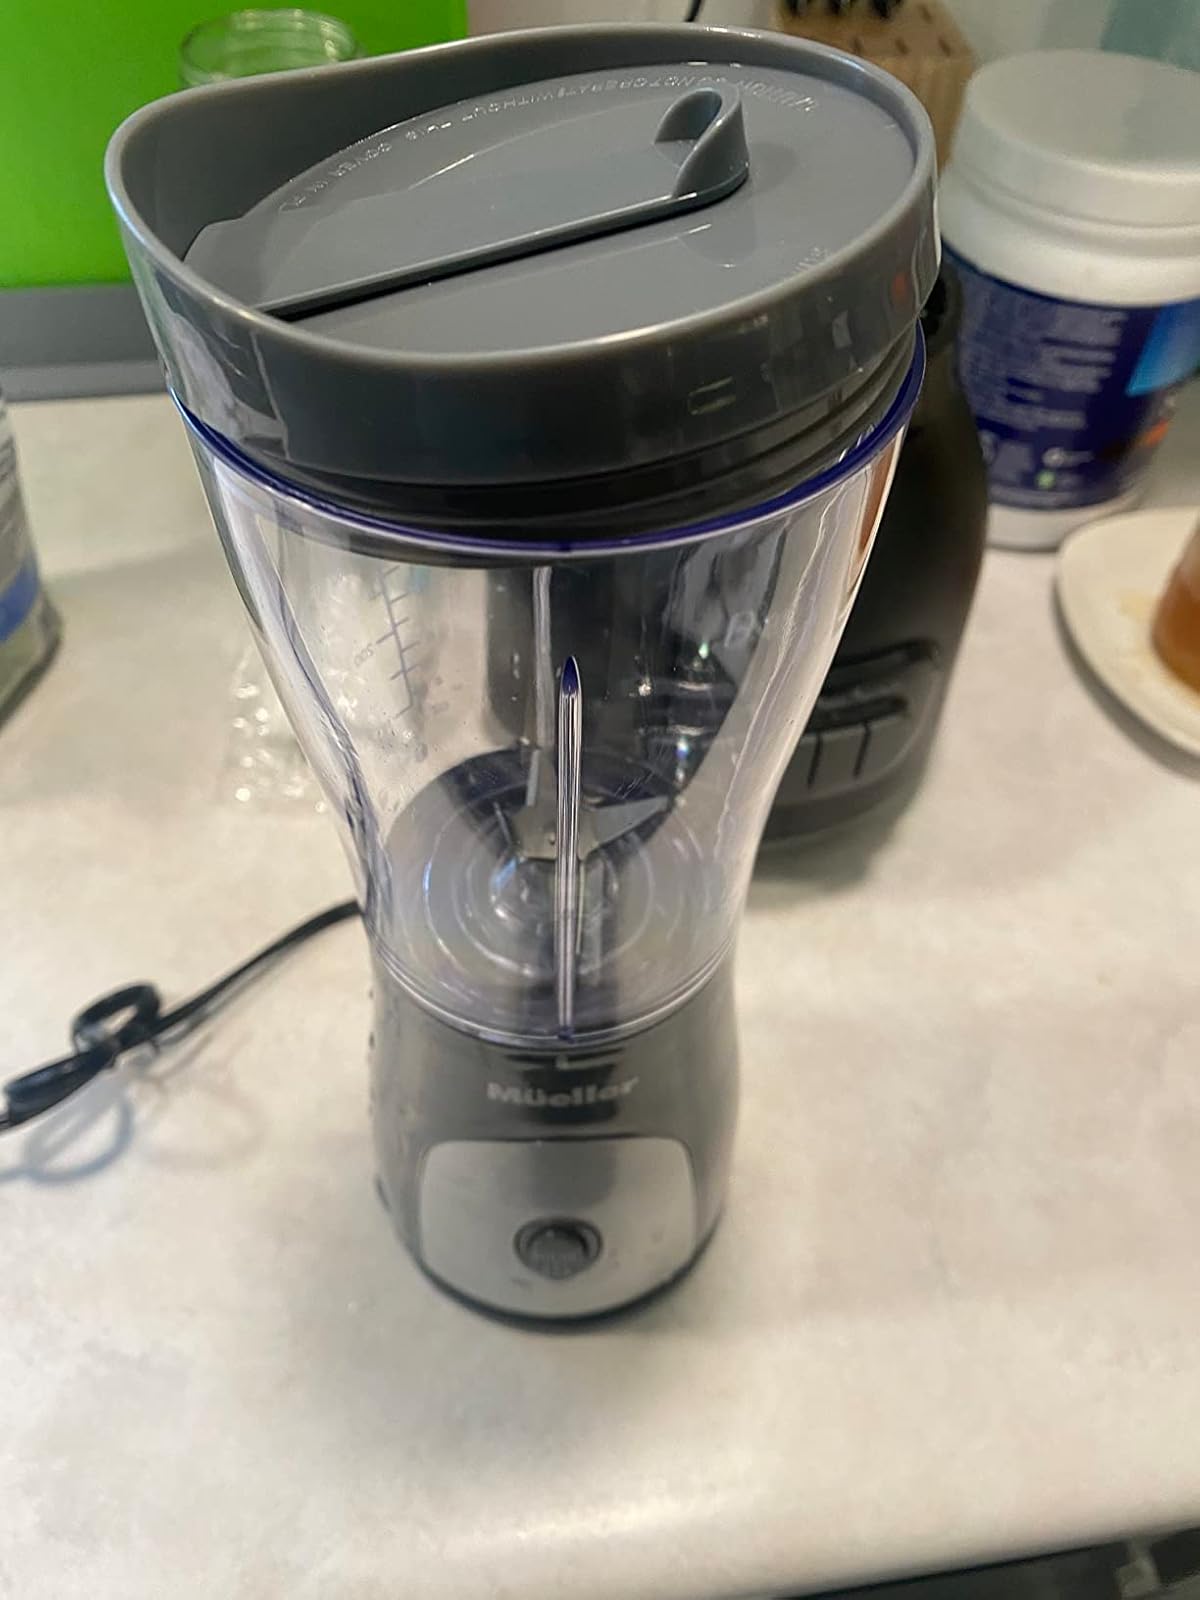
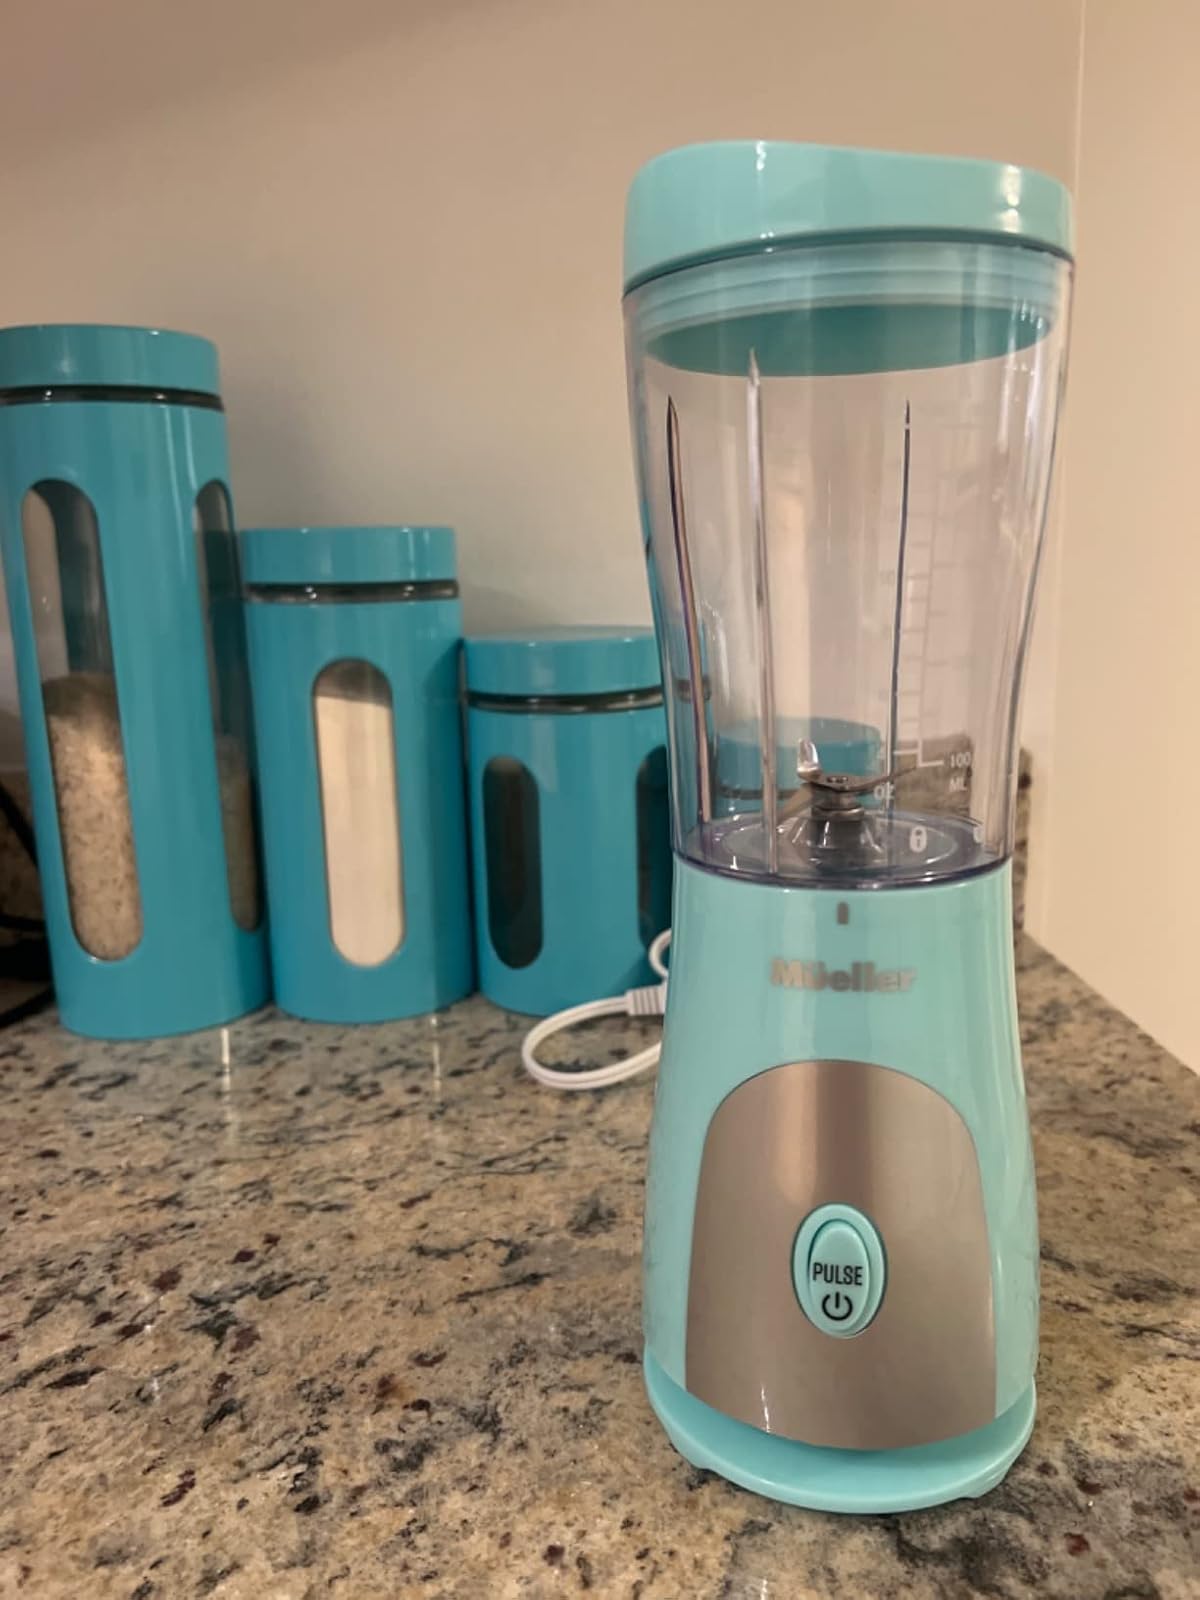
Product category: items_blender
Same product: no